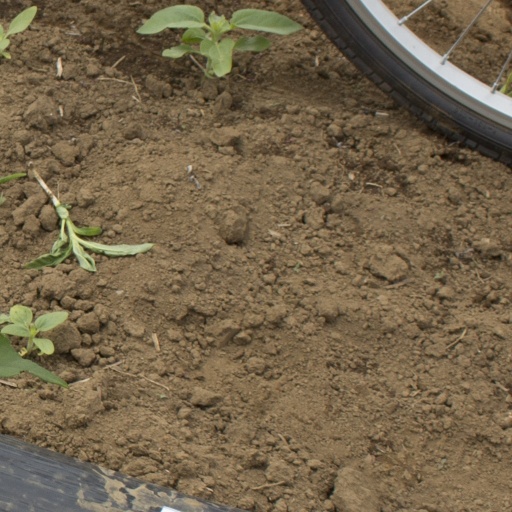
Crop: Jerusalem artichoke